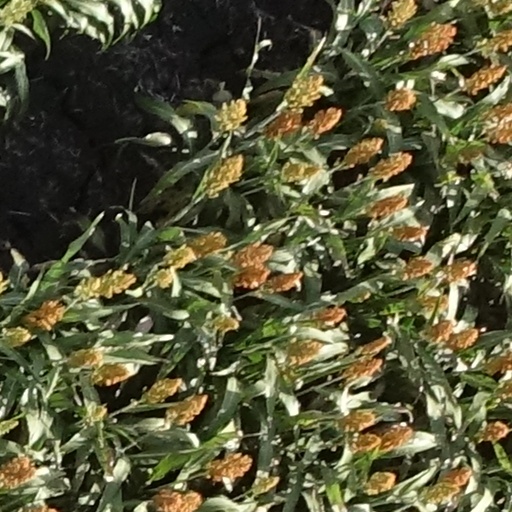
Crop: sorghum